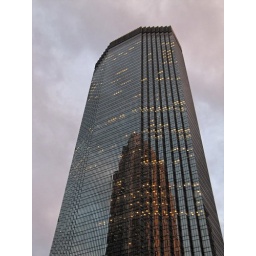
The IDS Tower is the tallest building in the city at 792 feet. It is the tallest glass-curtain wall skyscraper in the United States.